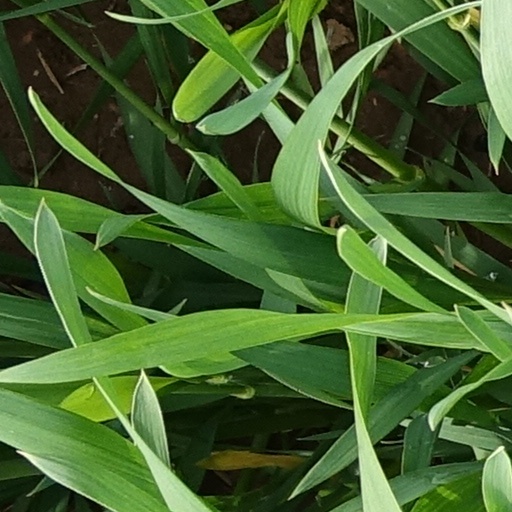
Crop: wheat